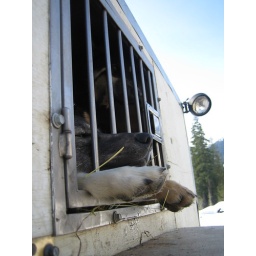
Just chilling in the dog box